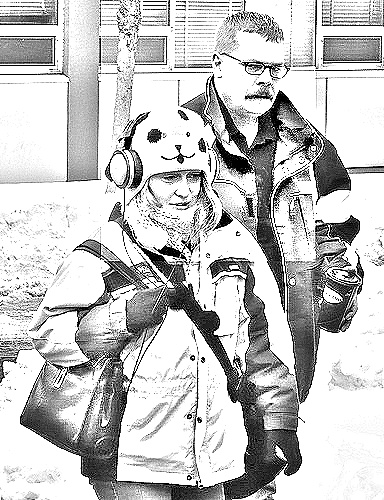
Portrait style: Sketch Portrait